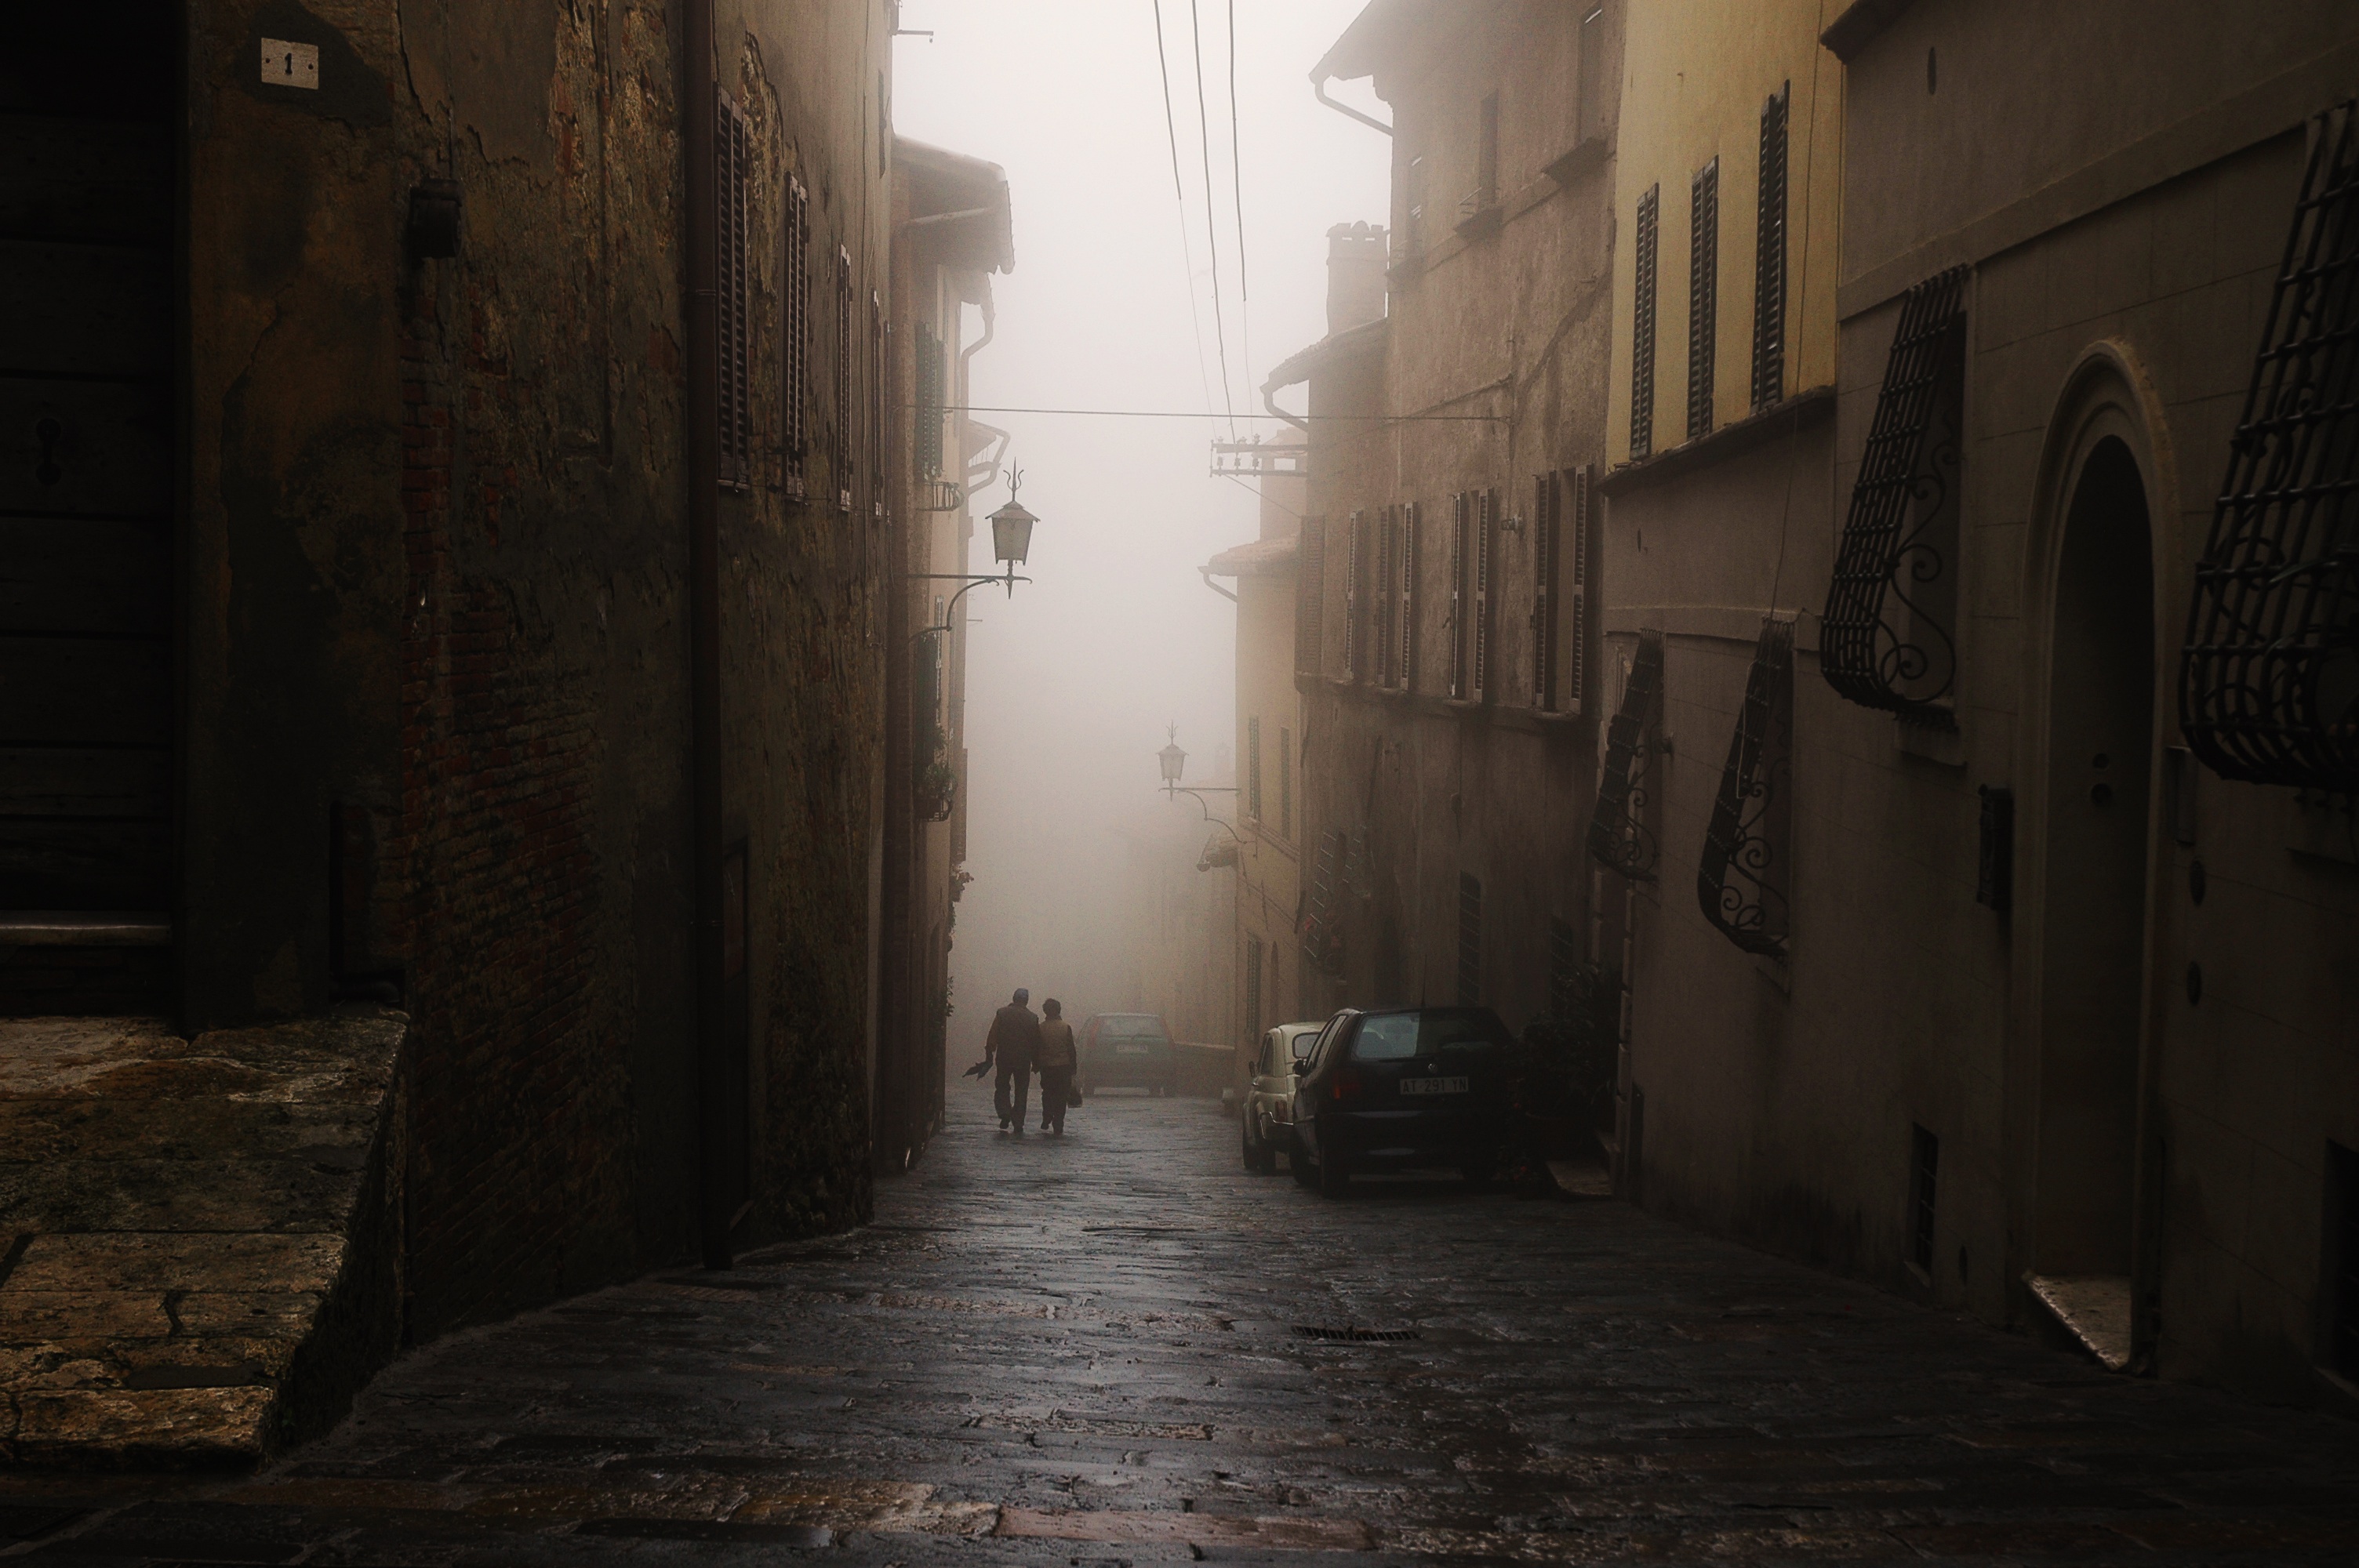
light, wood, road, street, night, morning, alley, wall, darkness, temple, infrastructure, urban area, ancient history